Progressive Friends

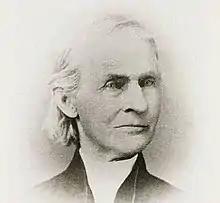
Thomas M'Clintock

Convening at Farmington on October 6, 1848, they called themselves the Congregational Friends and adopted a document called "The Basis of Religious Association," authored by Thomas M'Clintock, the organization's leading figure.